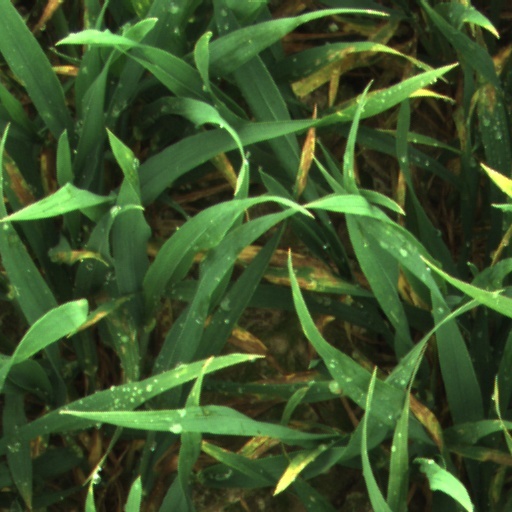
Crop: wheat